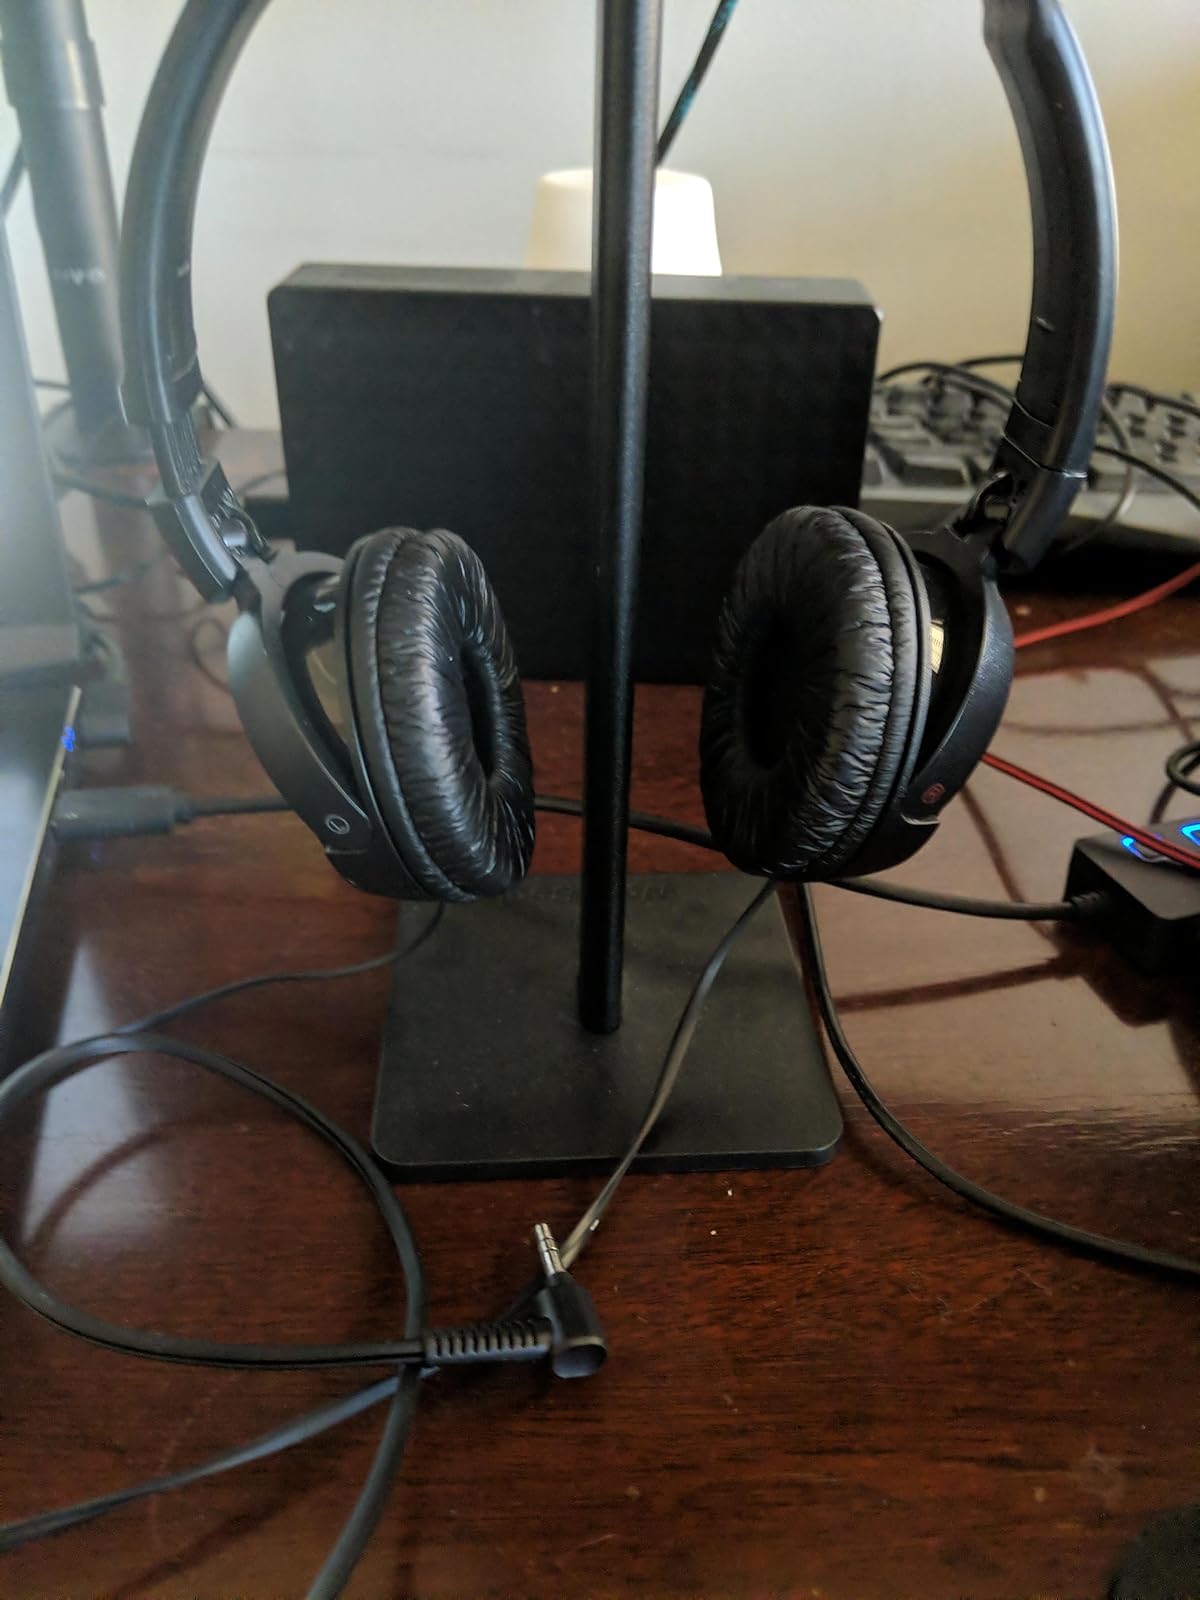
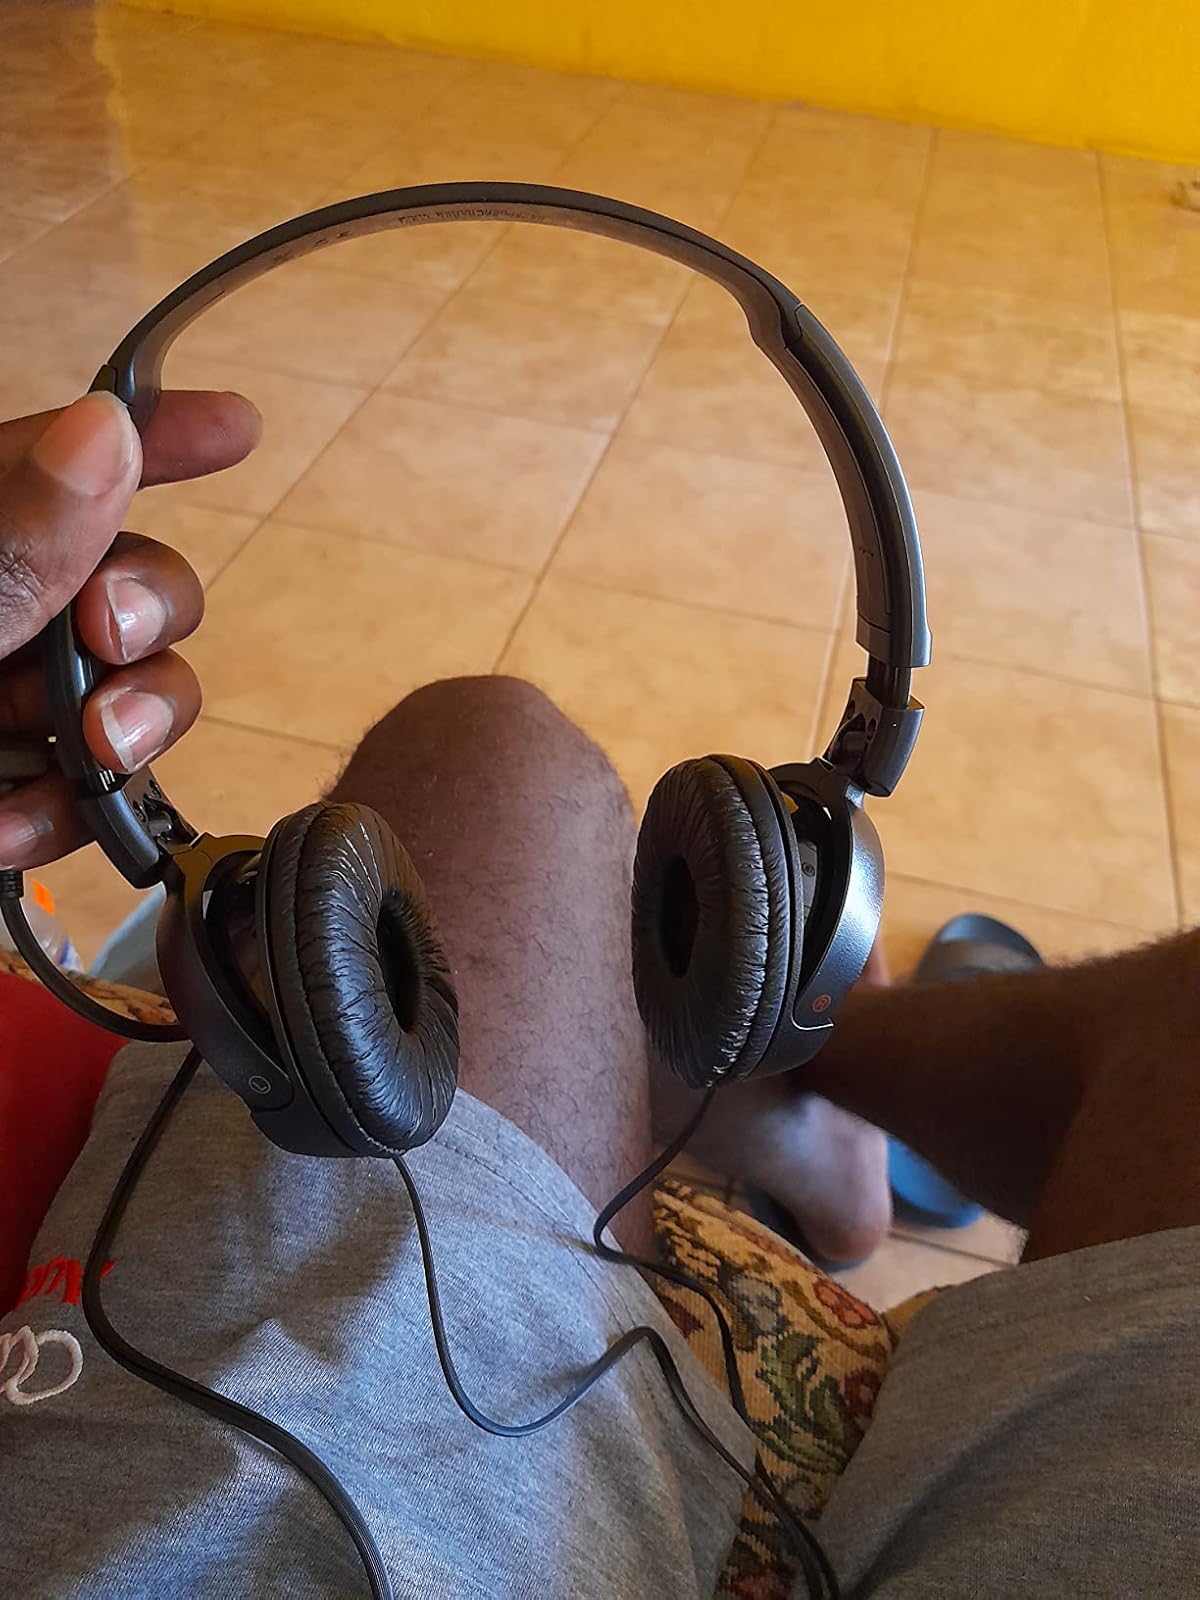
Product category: headphones
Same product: yes